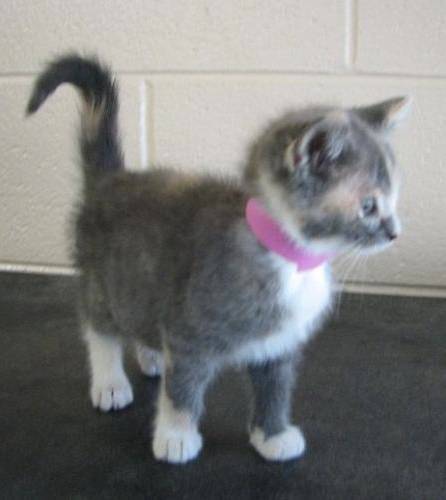
Label: cat